Limassol

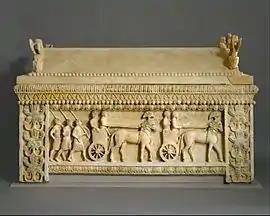
Limestone sarcophagus found in Amathus, dating to the 5th century BC

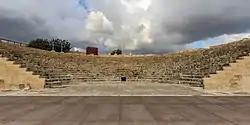

Limassol is situated between the ancient city-kingdoms of Amathus, founded around 1100 BC by Greek settlers, and Kourion, founded around the same time. Settlements in the modern area of Limassol were most likely founded after the decline and destruction of Amathus, around the 7th century AD. The area around Limassol shows evidence of human activity dating back to the Neolithic period (around 7000 BC). Sites like Chirokitia, although not directly in Limassol, indicate the presence of early farming communities. During the Bronze Age, the region saw the development of more complex societies, with evidence of trade and cultural exchanges with neighbouring regions. These early settlements and city-kingdoms laid the foundation for Limassol’s development, contributing to its rich historical and cultural heritage. Ancient writers and geographers mention nothing about the foundation of the town.